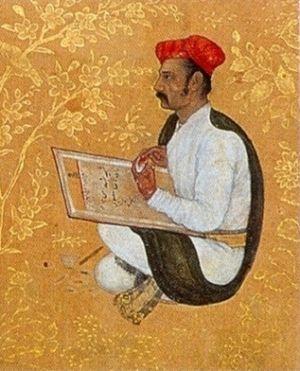
Bishandas est un important miniaturiste à la cour de l'empereur moghol Jahângîr. Celui-ci le salue comme « incomparable dans l'art du portrait ». Bien peu est connu de la vie de Bishandas mais on sait qu'il est le neveu du peintre Nanha. Son nom est une indication qu'il se réclamait de la foi hindoue.